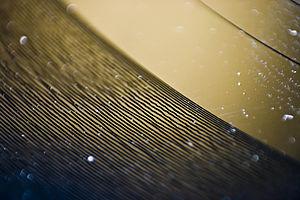
Un sillon sans fin est, sur un disque microsillon, un sillon qui répète une plage sonore en rebouclant sur lui-même.